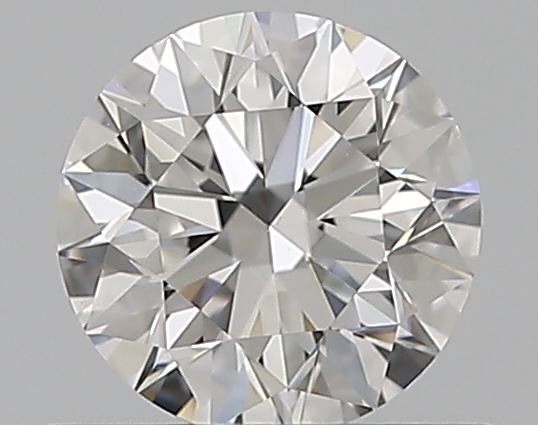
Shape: round
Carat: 0.51
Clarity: VS1
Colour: E
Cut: EX
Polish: EX
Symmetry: EX
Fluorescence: N
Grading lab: GIA
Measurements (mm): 5.09 x 5.12 x 3.19